Oto-hime

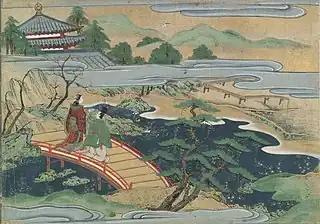
Urashima and Otohime cross a bridge in the kingdom under the sea. Japanese painting, late 16th or early 17th century

Oto-hime (Princess Oto)'s name consists of the character also read "otsu" meaning "No. 2". Thus Oto-hime must have been the 'second daughter' or 'younger princess' of the Dragon King (Ryū-ō), as explained by folklorist in his bilingual edition of the In "Urashima" fairytale. Miyao whimsically wonders whatever became of Kō-hime, the elder daughter never mentioned.